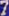
Number: 7